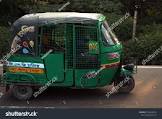
Vehicle type: Auto Rickshaws